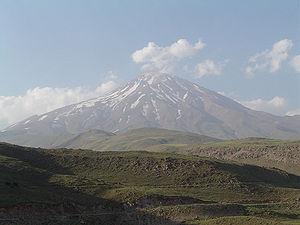
Le mont Damāvand est le sommet volcanique semi-actif le plus élevé de l'Iran. Culminant à 5 610 m, il est situé dans la chaîne de l'Elbourz, à 66 kilomètres au nord-est de Téhéran. La montagne est également connue sous le nom de Donbavand. Le sommet est situé à proximité de la côte sud de la mer Caspienne, dans le département d'Amol, province du Mazandéran. La dernière éruption de ce volcan remonte à plus de 7 300 ans. La ville la plus proche est Rineh, au sud de la montagne.
Étant donnée la grande taille du pays et les variétés climatiques dues à des facteurs divers les différences d'altitude, le niveau des précipitations et de l'évaporation, les types de sols etc. le territoire de l'Iran possède une grande quantité de biomes et de biotopes, ce qui revient à dire une importante variété dans la flore autochtone. Plus de 8 000 espèces y sont répertoriées ; les trachéobiontes y sont plus nombreux qu'en Europe centrale. La composition de la flore d'Iran est définie par quatre facteurs : le climat, la diversité phytogéographique, la topographie et l'intervention humaine.